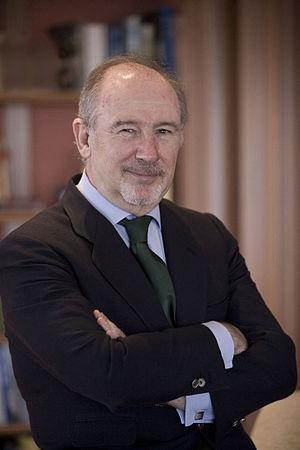
Le ministère de l'Économie et des Finances d'Espagne était le département ministériel responsable de la politique économique et des finances publiques en Espagne entre 1982 et 2000, puis entre 2004 et 2011.